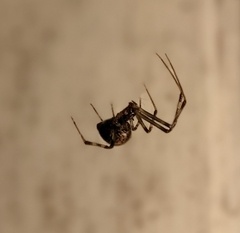
Species: Parasteatoda_tepidariorum